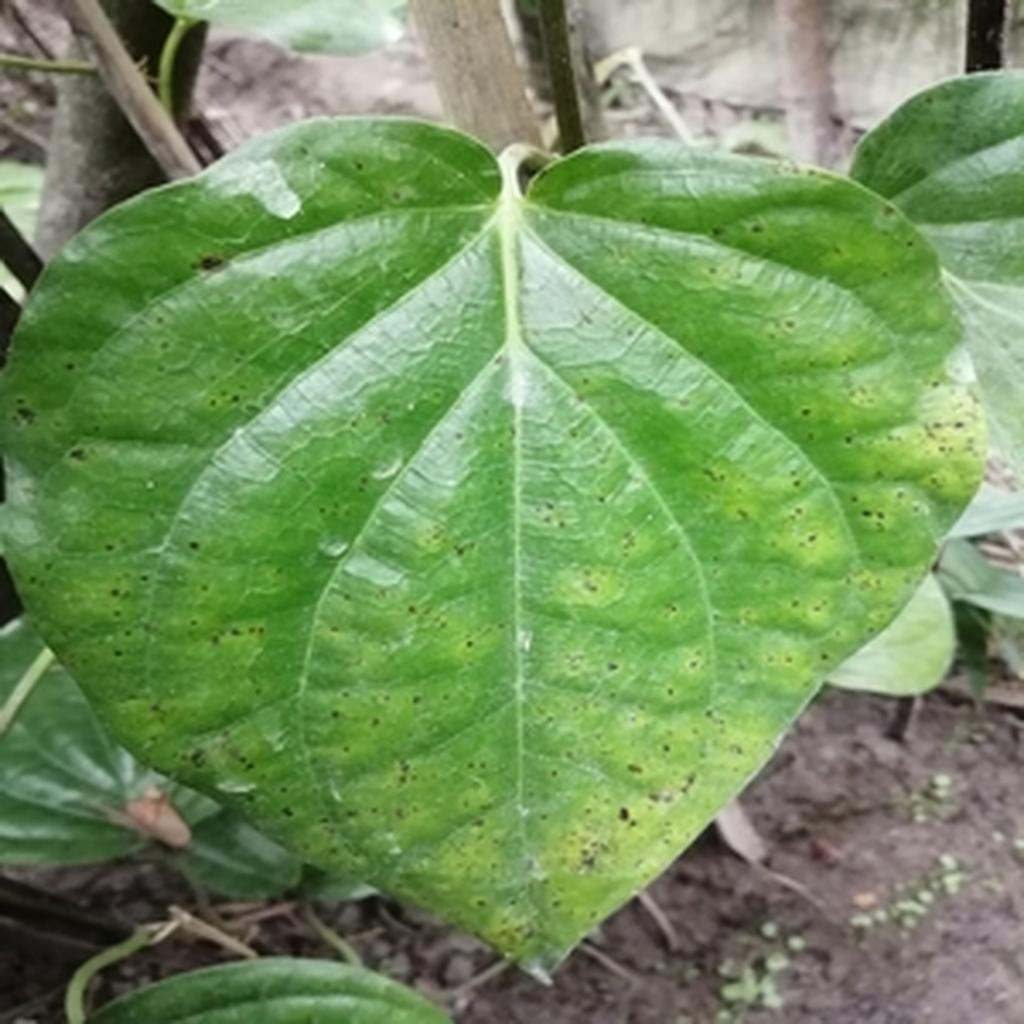
Label: Leaf_Spot